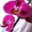
Label: orchid